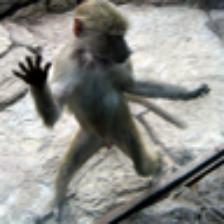
Label: NonHuman